Theodore Wright

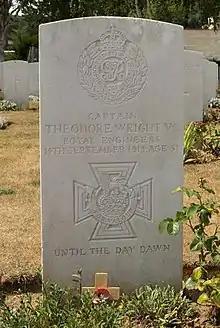
Wright's gravestone at Vailly British Cemetery.

On 23 August 1914 at Jemappes, Mons, Belgium, a company of the Royal Scots Fusiliers were holding a barricade at the north end of a bridge over the Mons-Condé canal. By this time the firing on the position had become so violent and the casualties were so numerous that a retirement had been decided on. Lance-Corporal Charles Jarvis, of the Royal Engineers was then called upon to destroy the bridge but was without the exploder and leads. It was then that he met Captain Theodore Wright, who had been wounded in the head, who told him to go back to the bridge and he would bring the necessary equipment.